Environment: real
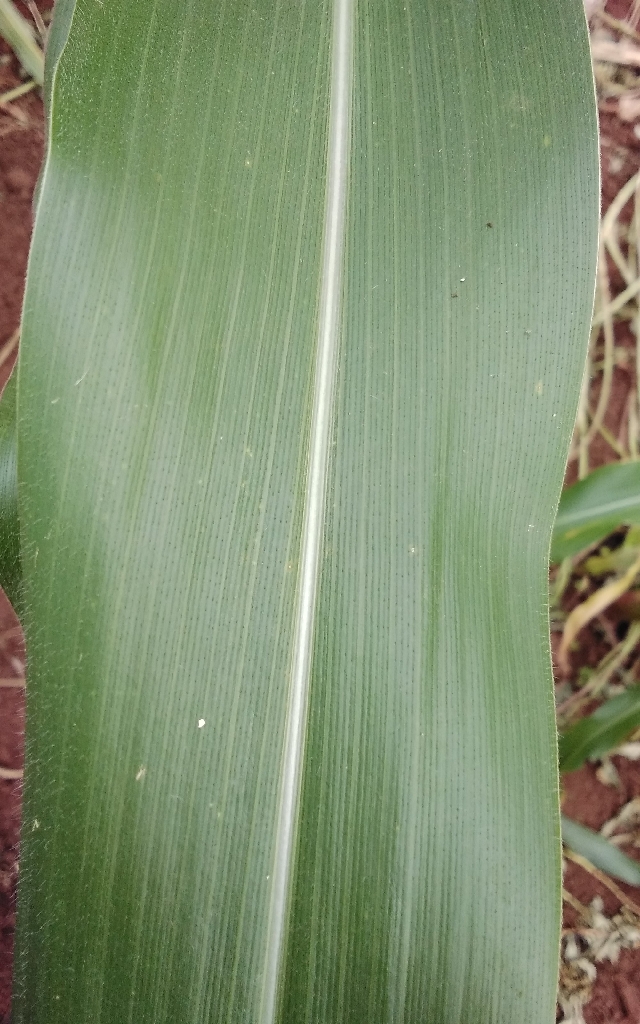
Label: healthy